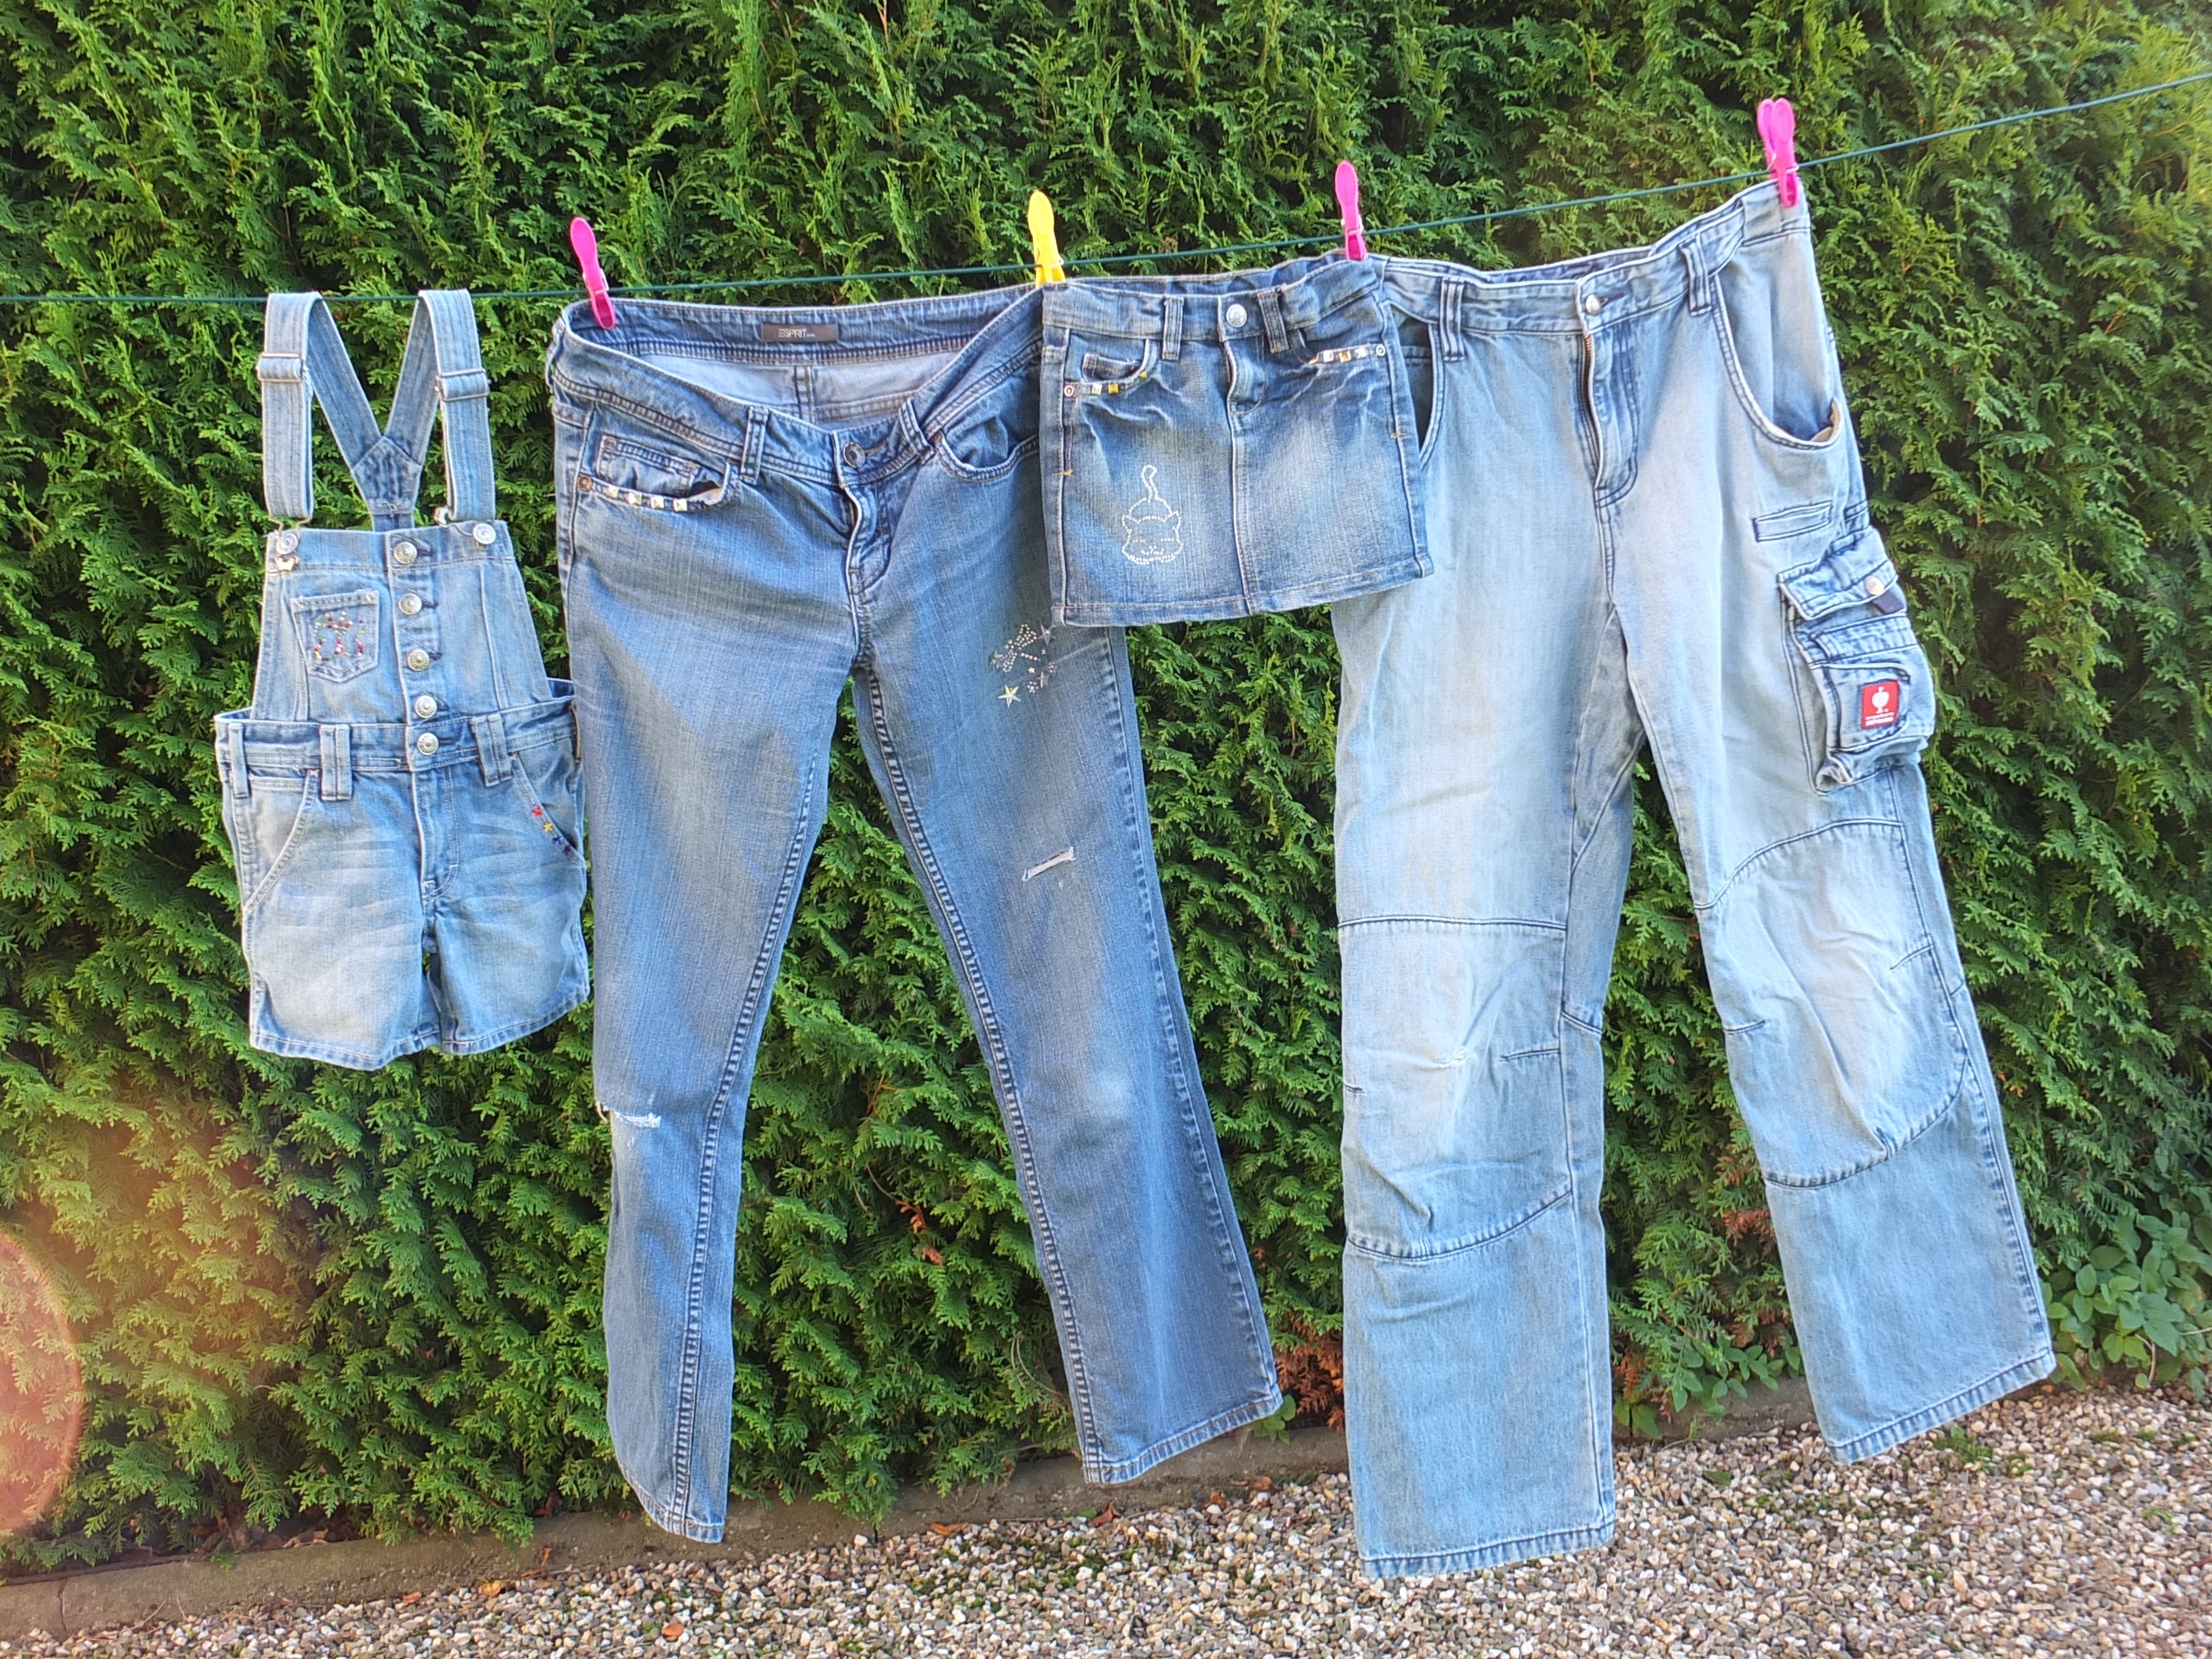
lawn, jeans, blue, clothing, laundry, art, leash